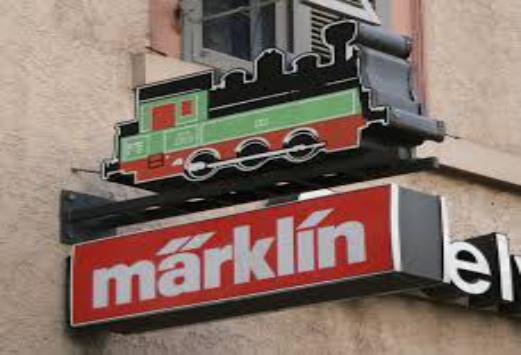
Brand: marklin
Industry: Leisure